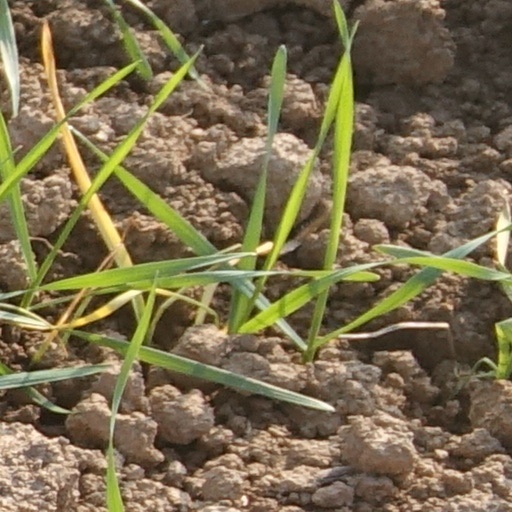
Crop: wheat